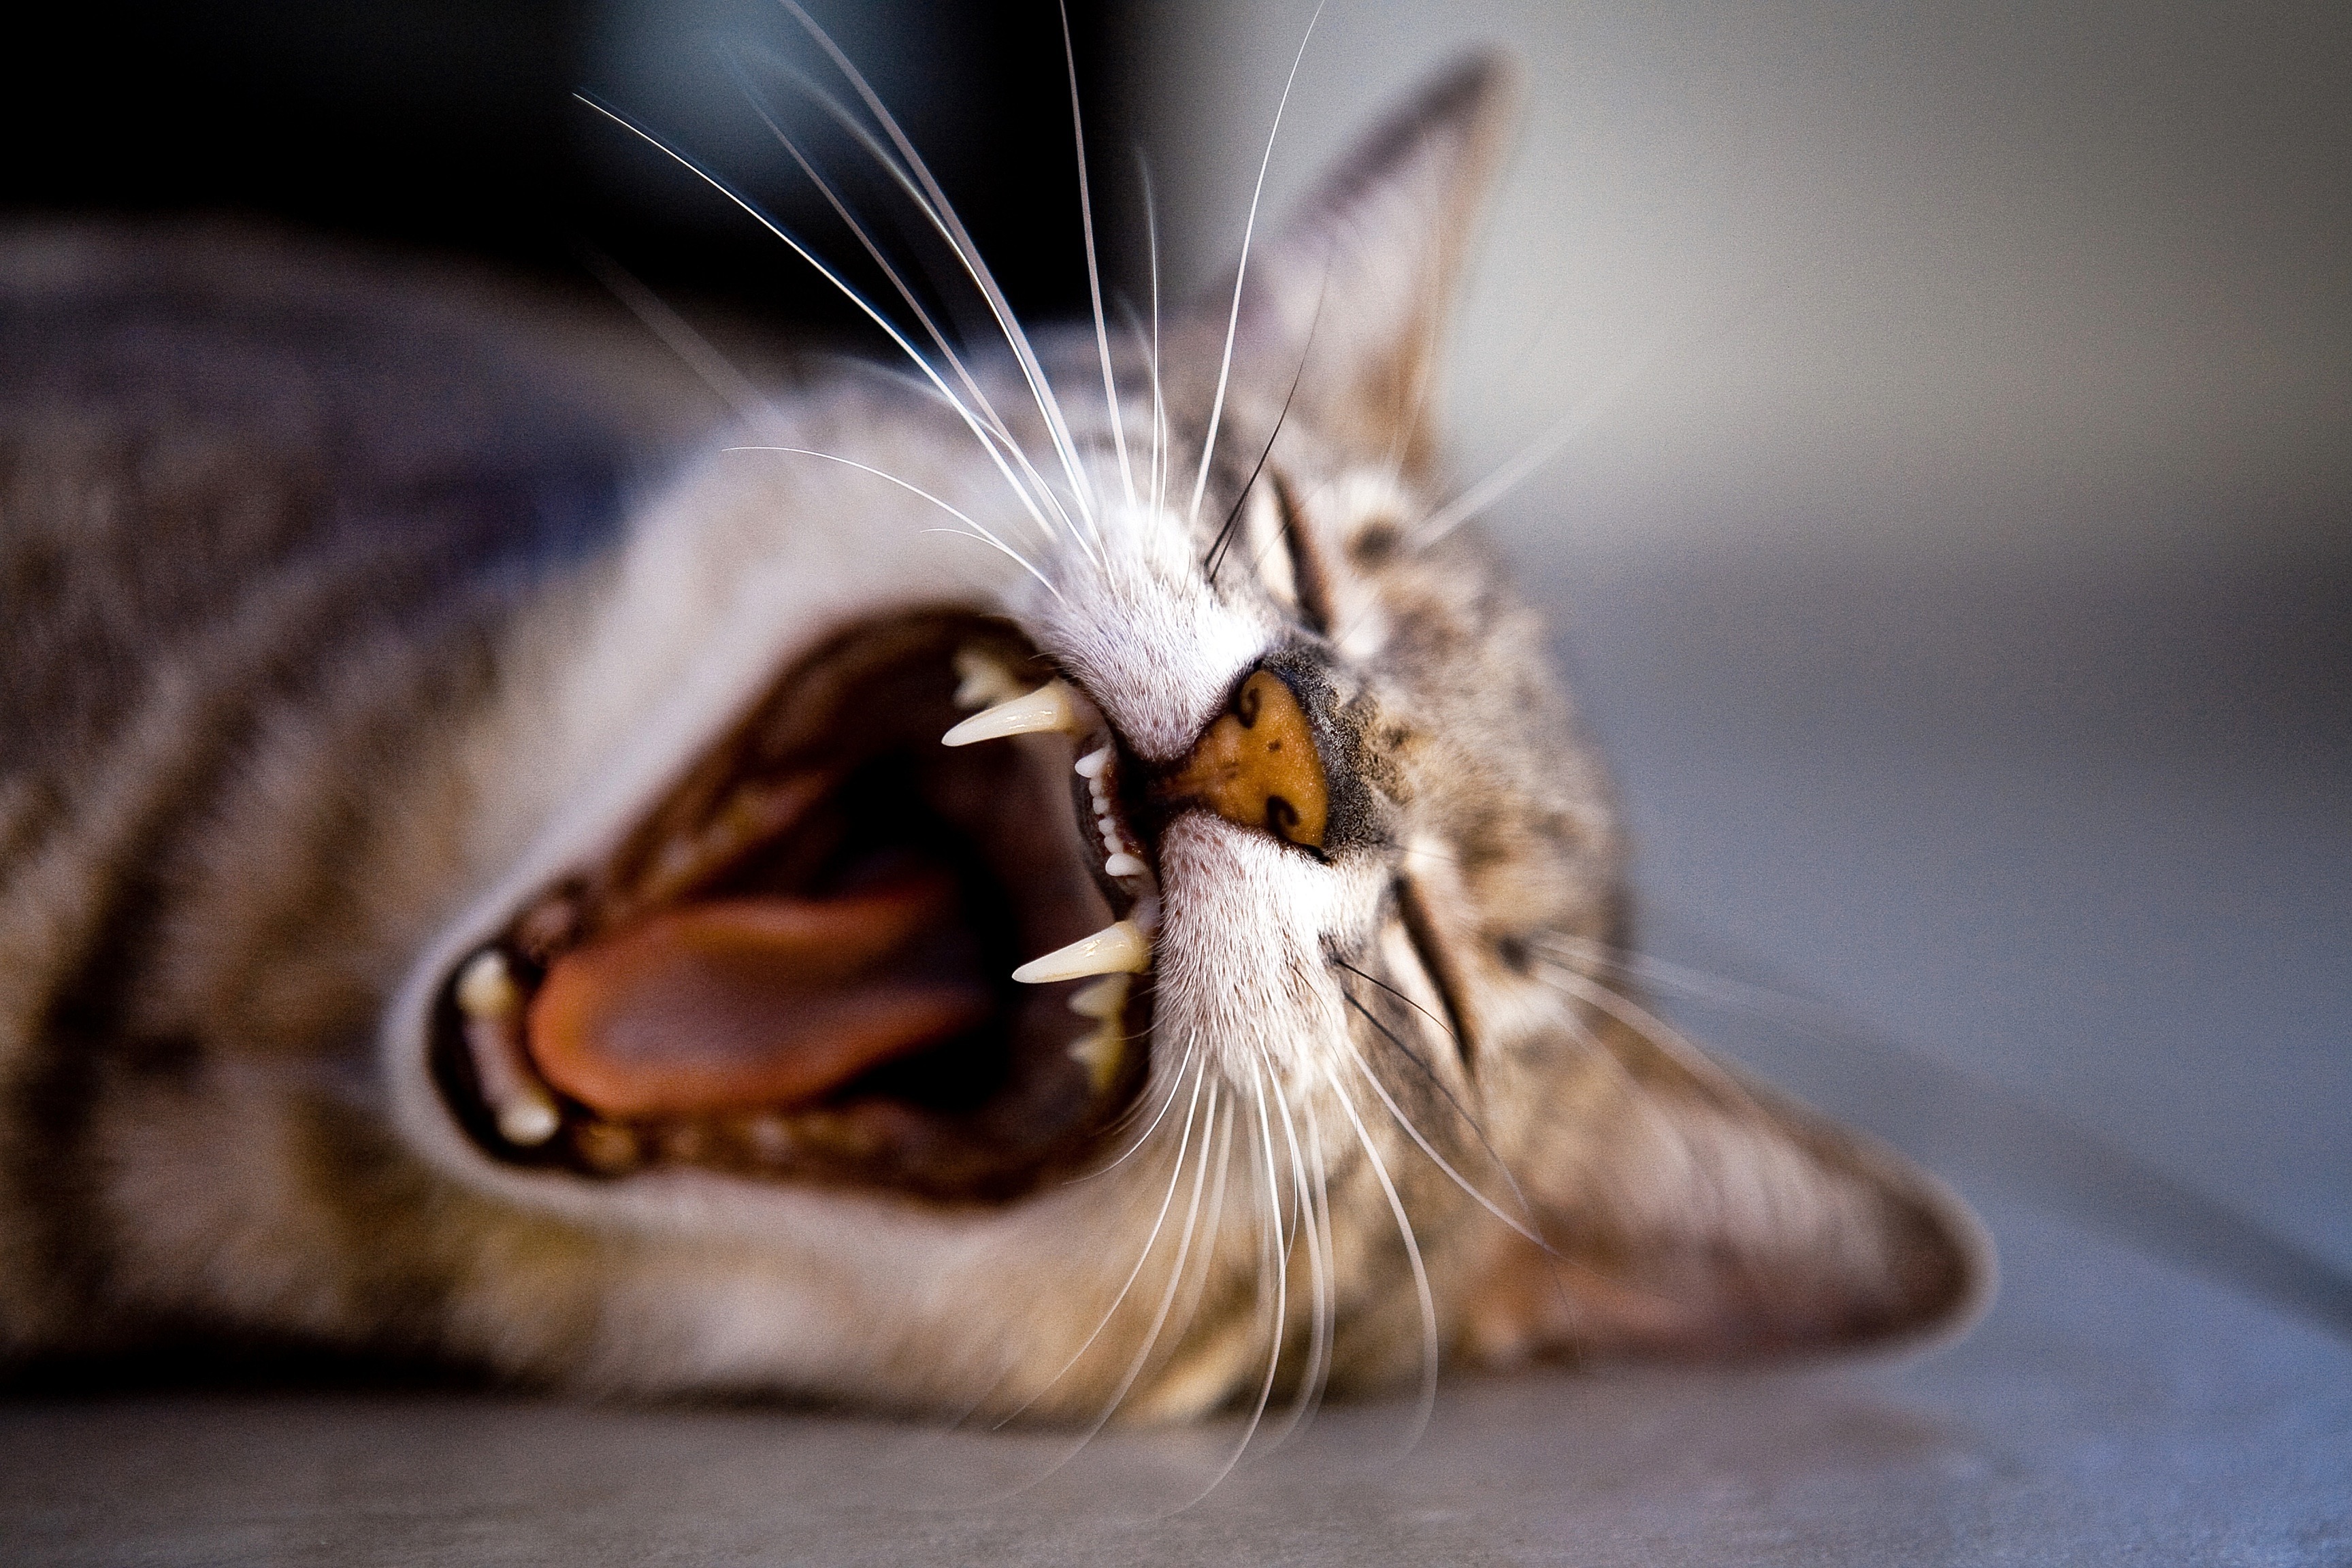
bird, beak, kitten, cat, fauna, yawn, close up, whiskers, eye, vertebrate, teeth, macro photography, small to medium sized cats